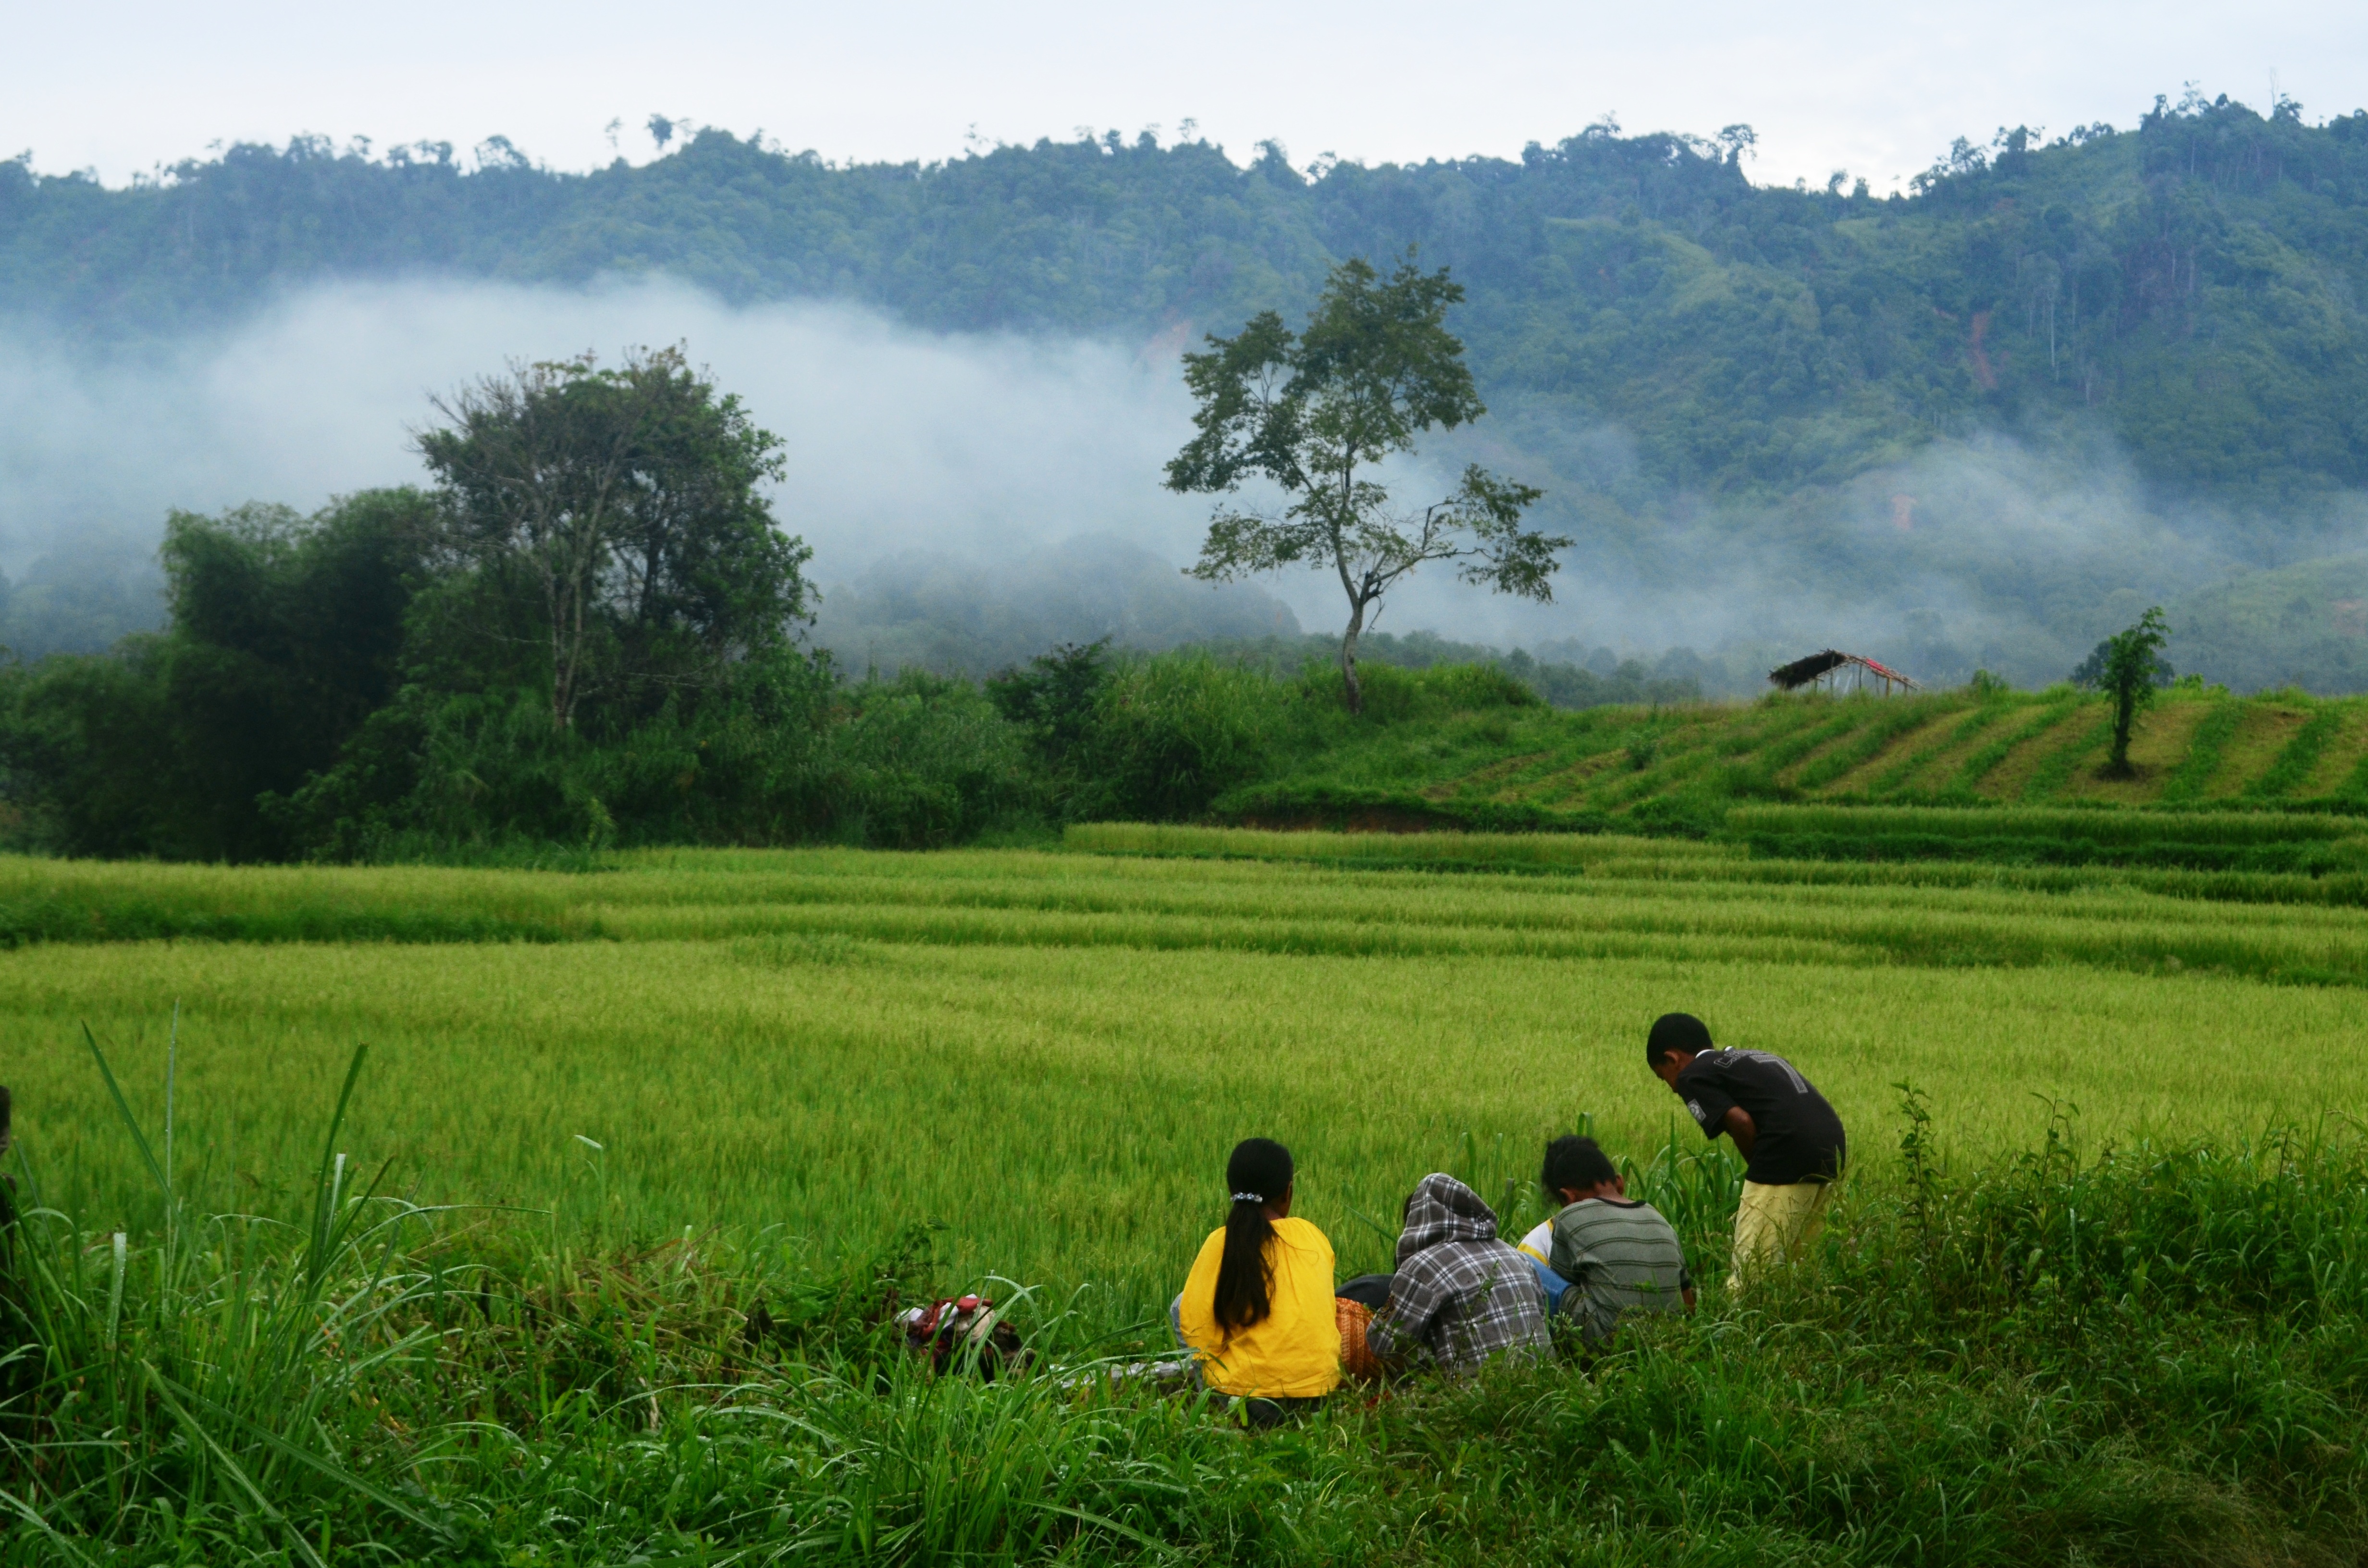
landscape, nature, grass, outdoor, plant, field, farm, meadow, prairie, hill, travelling, travel, asian, young, harvest, crop, pasture, grazing, child, agriculture, tourism, rice, plain, life, agricultural, family, kids, children, mountains, grassland, plantation, plateau, joy, habitat, ecosystem, destination, destiny, rural area, paddy field, field rice, eco tourism, natural environment, geographical feature, grass family